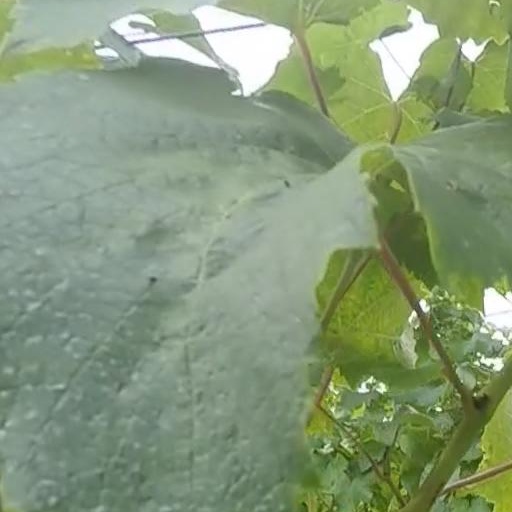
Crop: grape